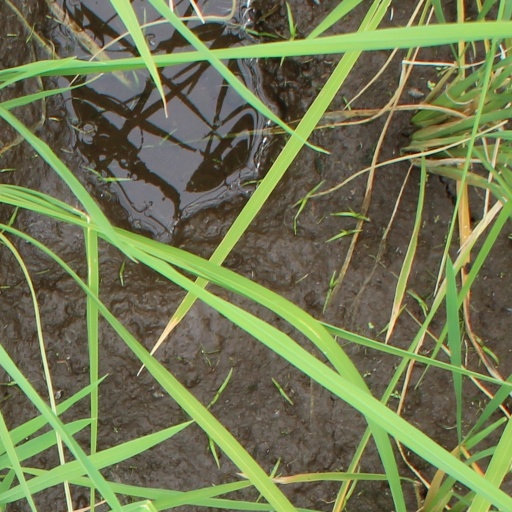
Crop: rice